Pershing Rifles

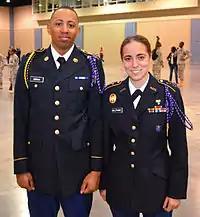
Pershing Riflemen in 2014. Drill, Leadership, Service, and Camaraderie are the foundation of Pershing Rifles

The mission of the National Society of Pershing Rifles is to aid in the development of successful officers in the Army, Navy, and Air Force. To foster camaraderie and esprit de corps among all three Reserve Officers' Training Corps programs. To further the purpose, traditions, and concepts of the United States Army, Navy, and Air Force. And to allow civilians to be part of a military organization without a formal commitment to the military.